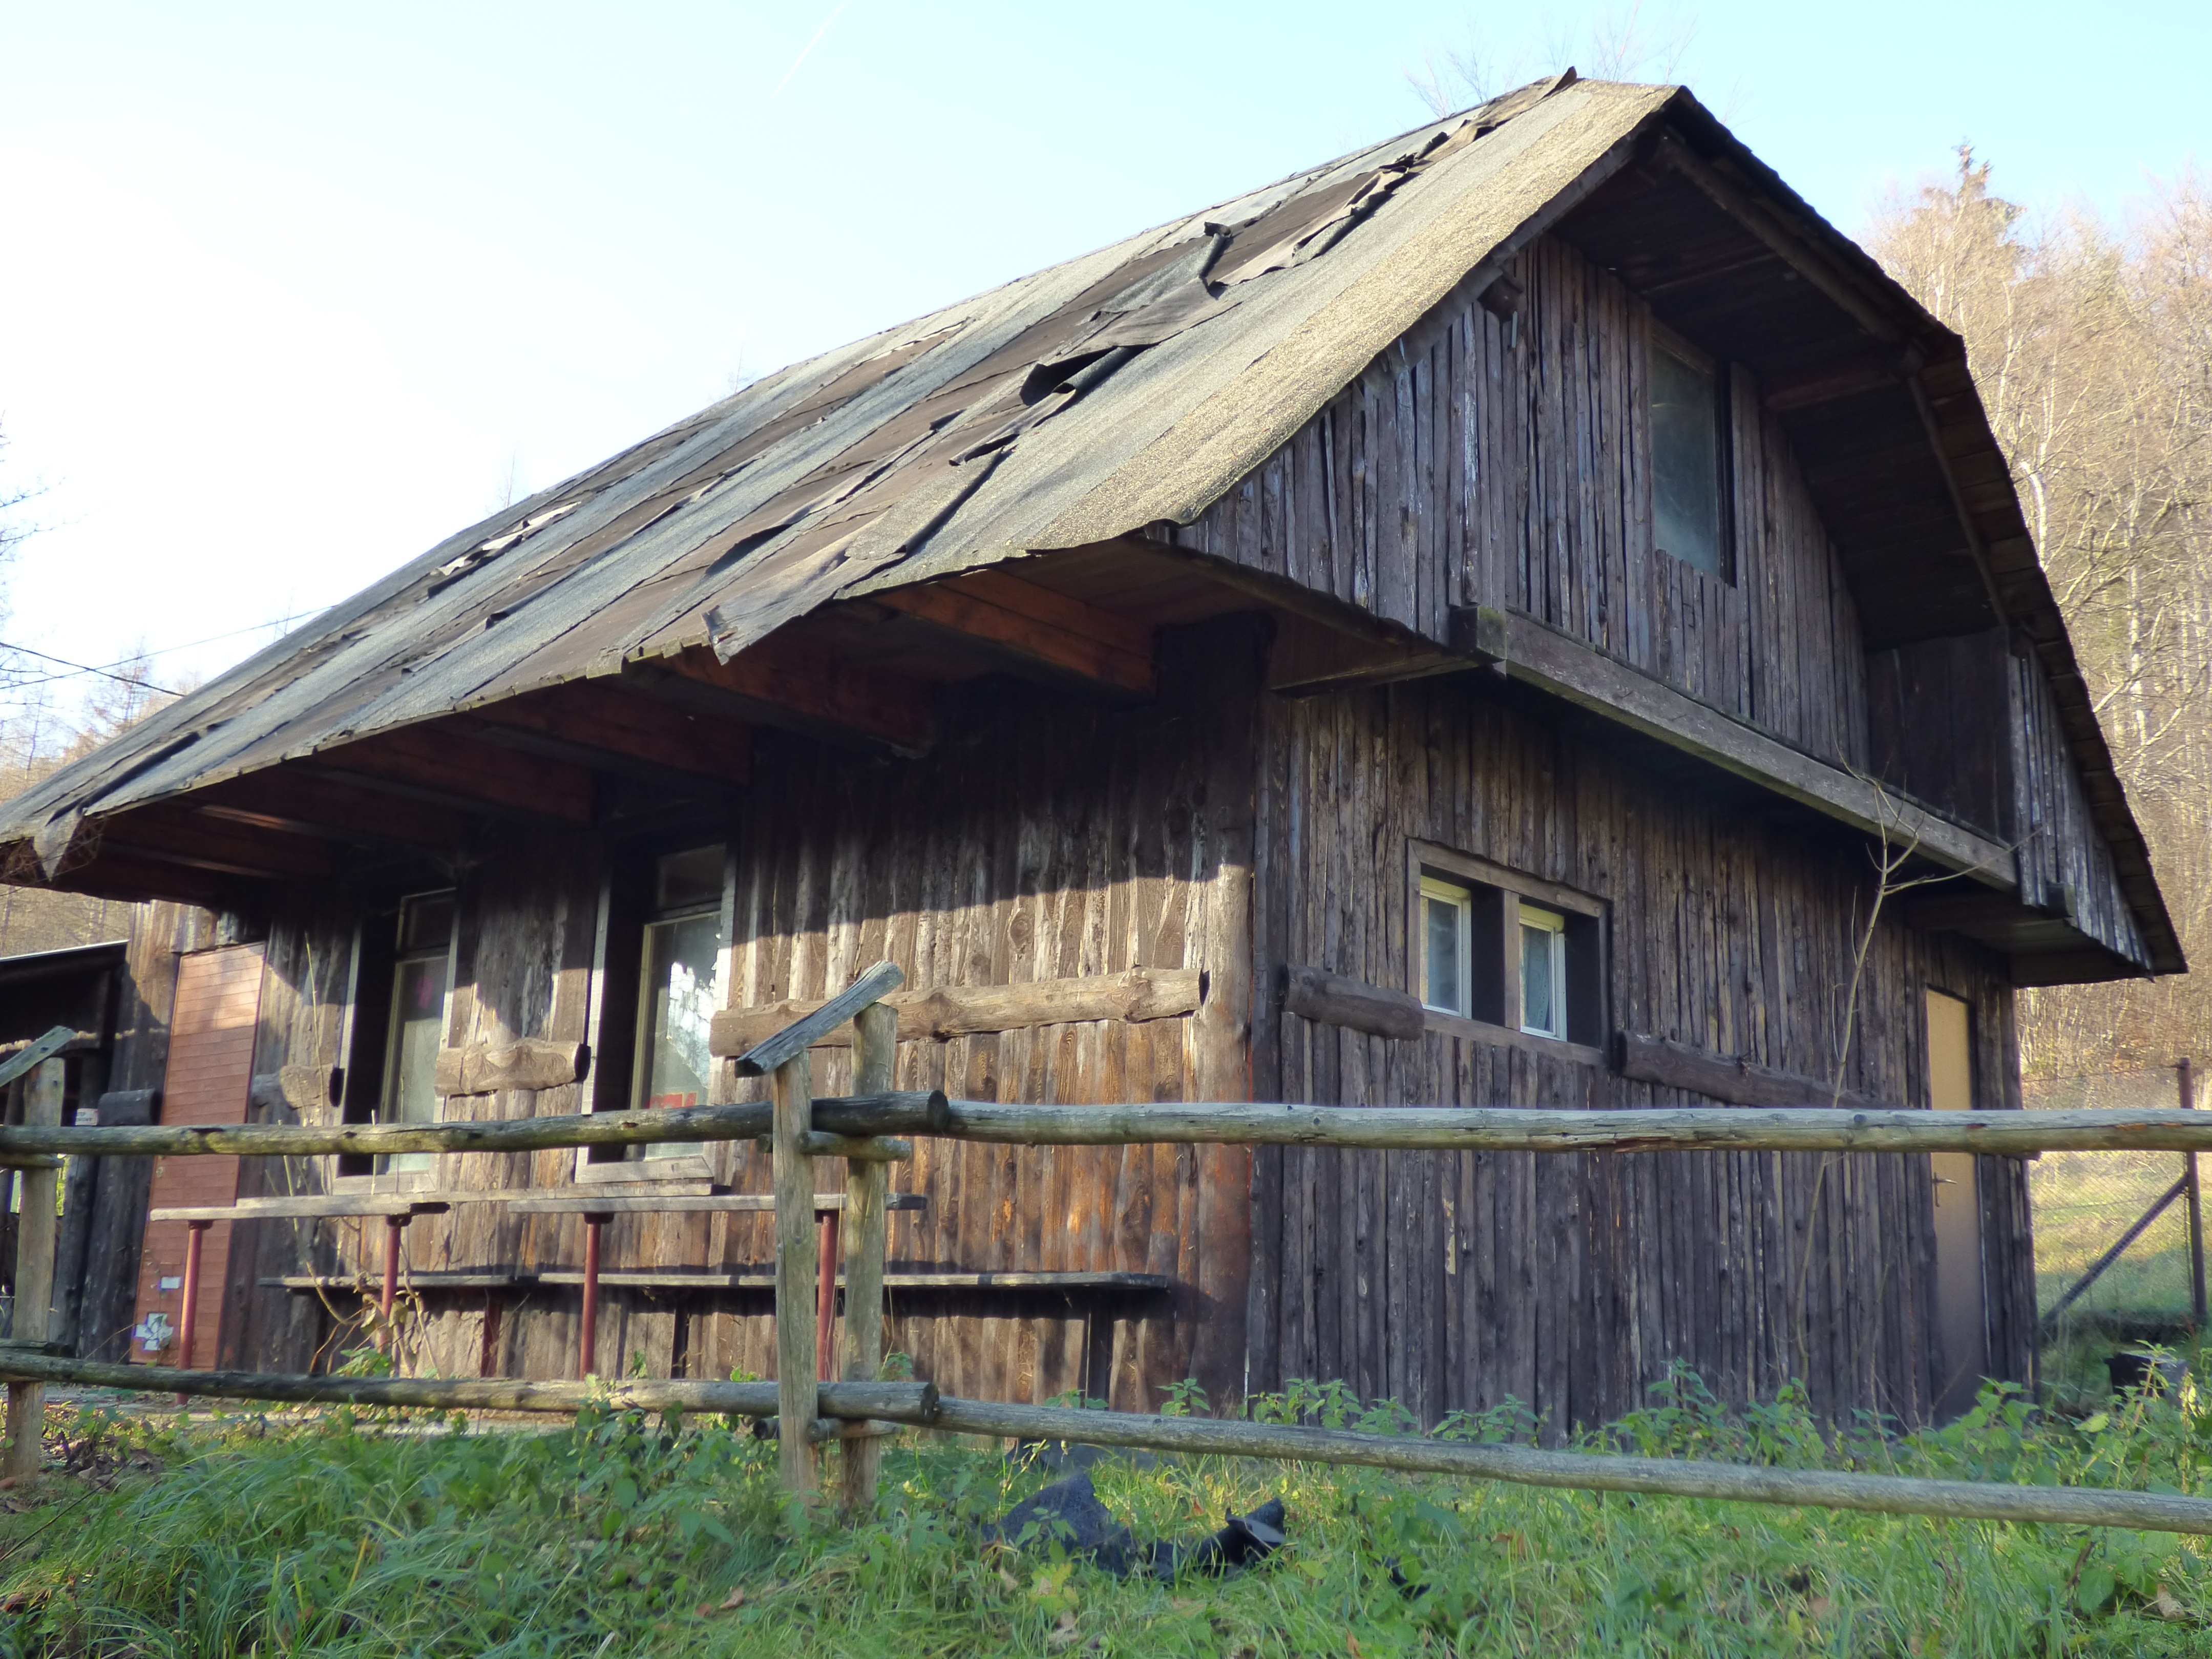
wood, trail, farm, house, building, barn, home, shed, hut, village, shack, youth, cottage, holiday, mountains, boards, poland, log cabin, thatching, rural area, bieszczady, wooden cottage, woodshed